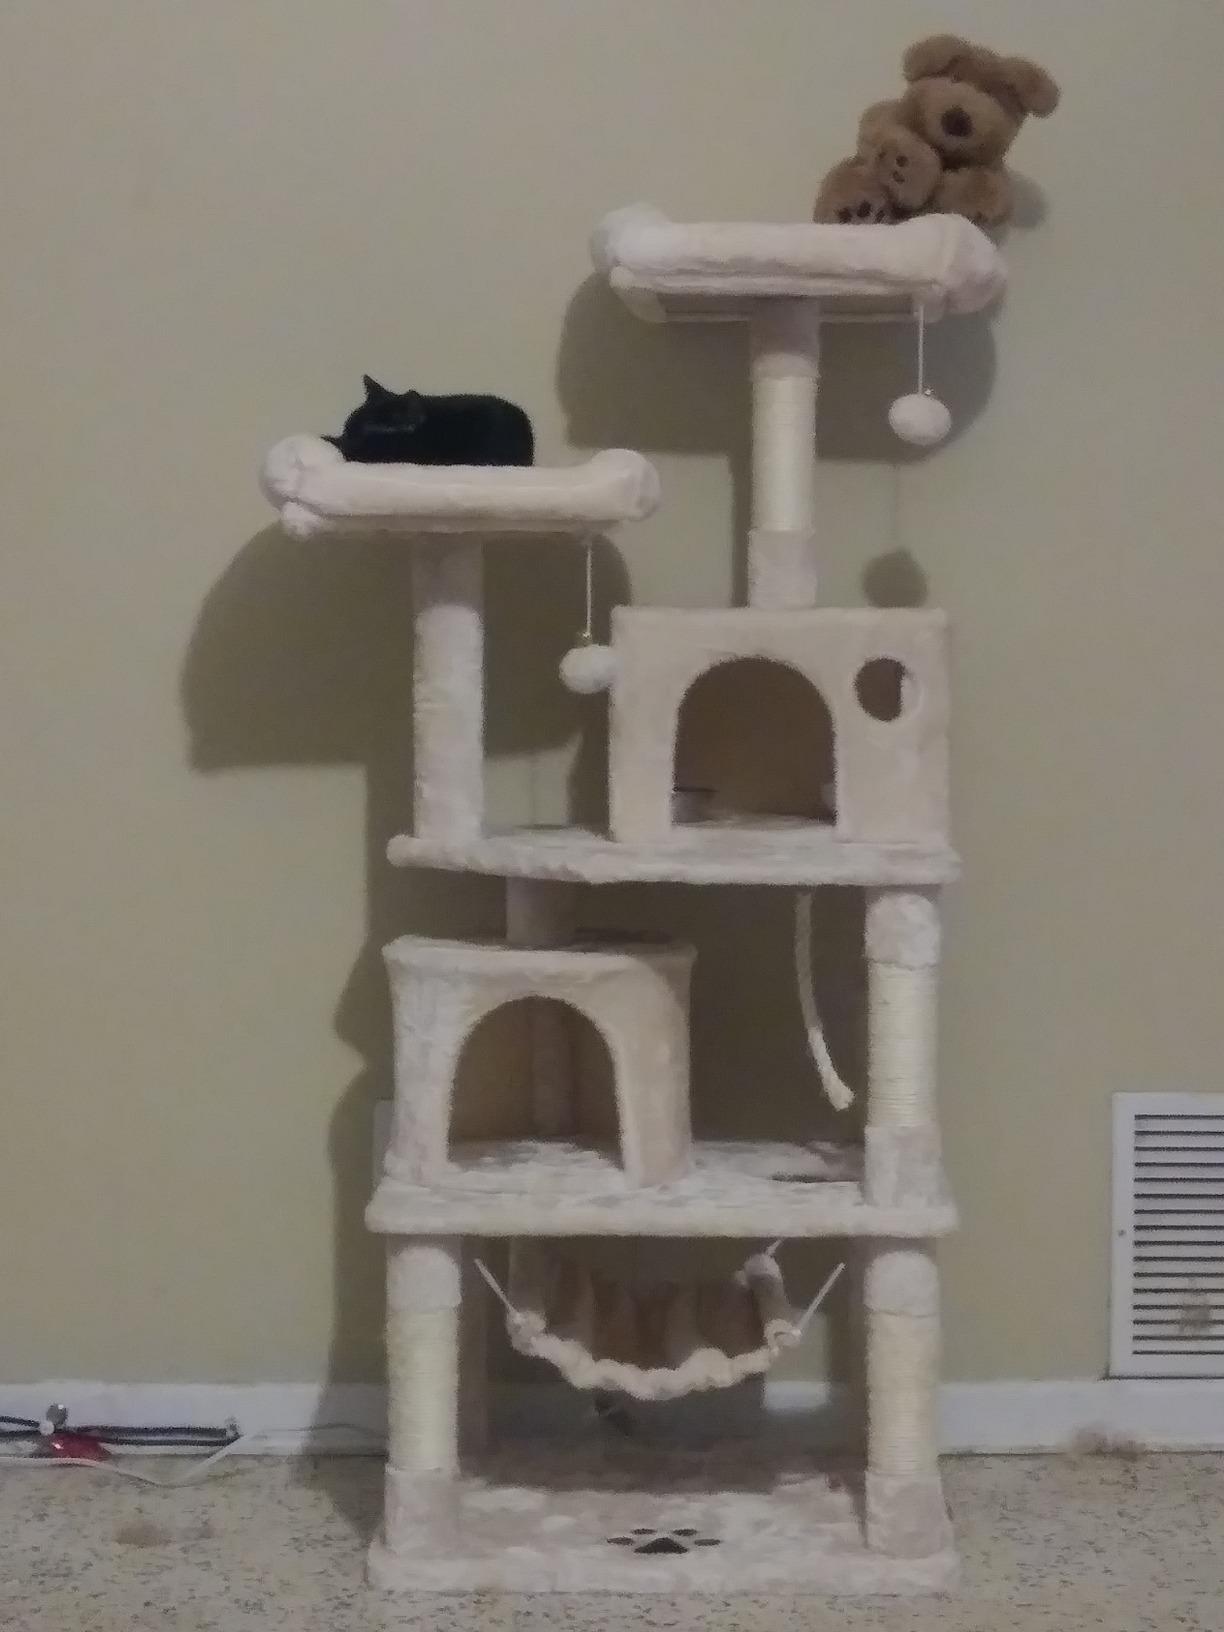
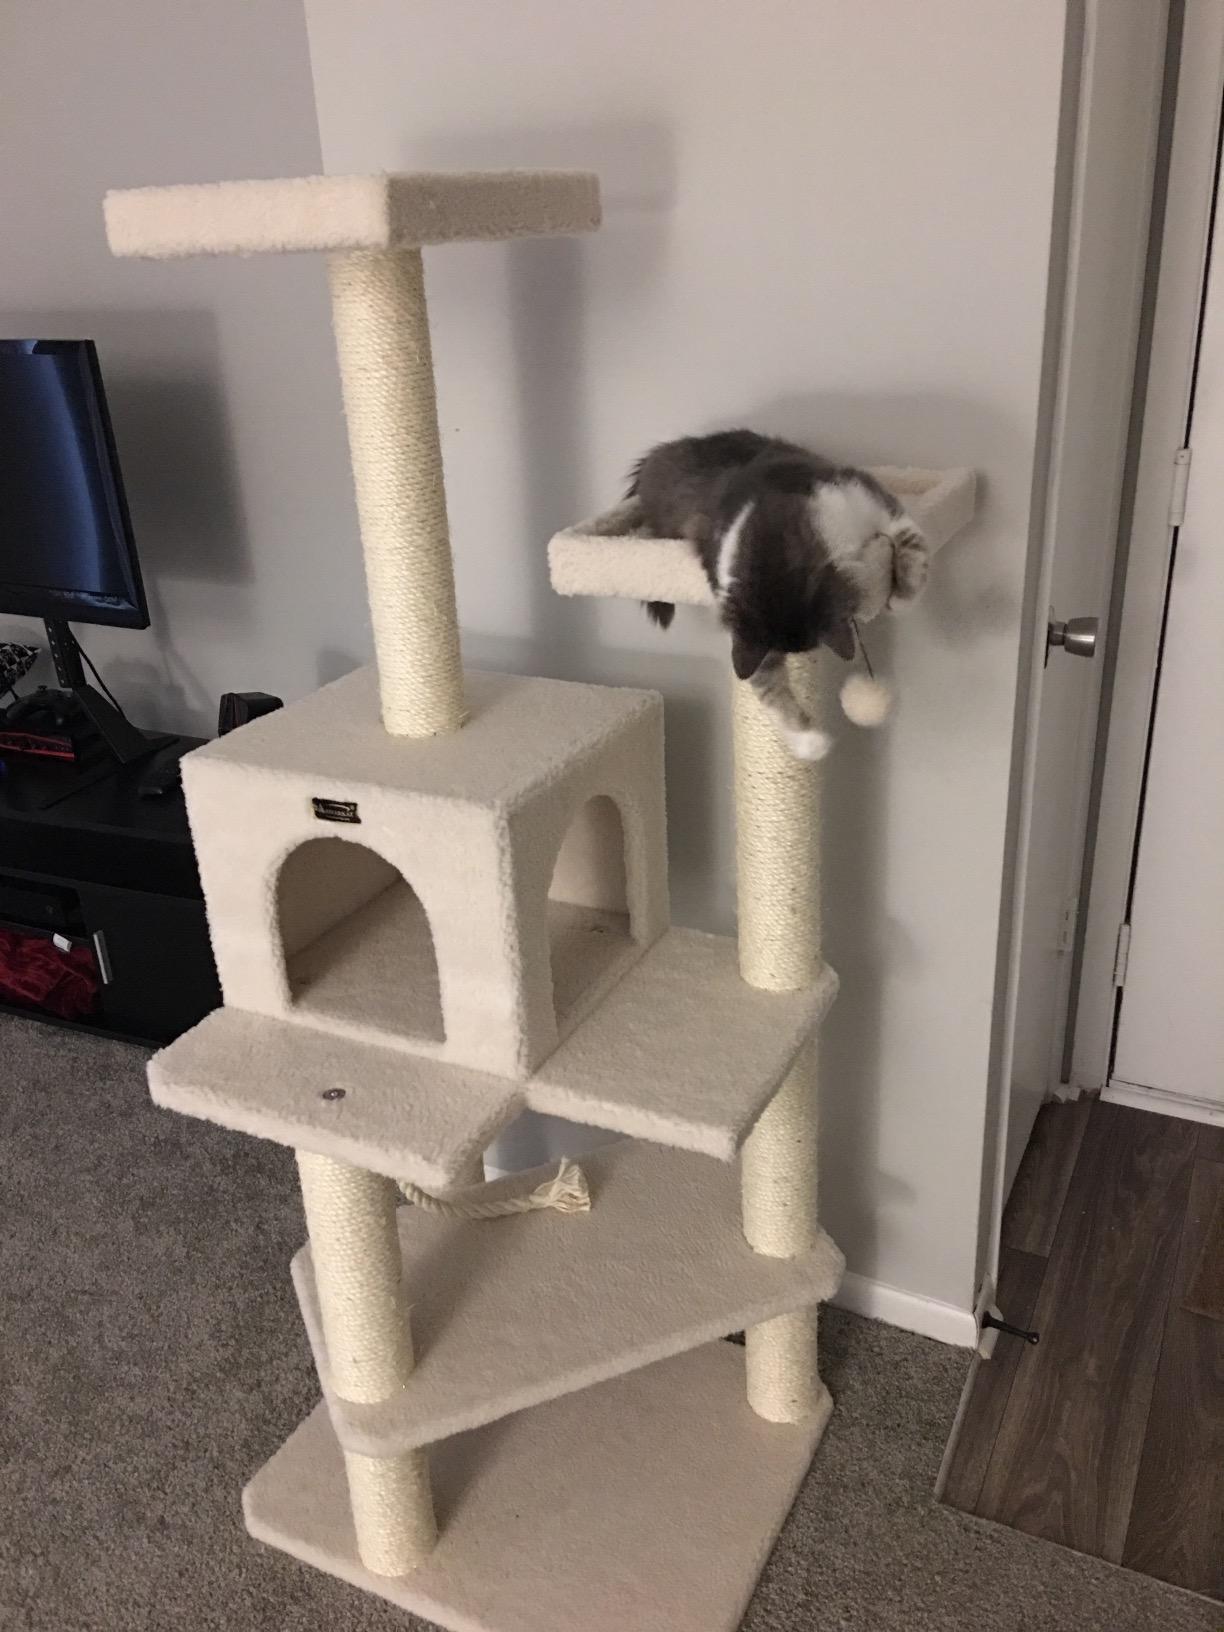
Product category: items_cat tree
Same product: no